Banded killifish

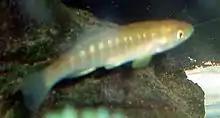
Closeup of a banded killifish to show anatomical features.

The banded killifish has a narrow, elongate bluish-gray or olive-colored body with a darker dorsal surface and white or yellowish underparts extending to the anal fin. Spawning males develop yellow pectoral and pelvic fins, a bright blue patch on the anal fin, and brilliant blue iridescence on the lower portion of the body including the area around the anal fin. There are 12–20 vertical bands along the sides. In females the bands usually appear as thin and distinct black bands that often do not span the full width of the body. In males, the bands are silvery in color, are less distinct, and are closer together. The number of bands are useful in sexing an individual; male banded killifish have a greater (approximately >9) number of bands anterior to the dorsal fin. Fins rounded, base of first dorsal ray slightly ahead of or directly over first anal ray. Snout is blunt, with small superior mouth and projecting lower jaw. Lateral line is missing; 39–43 scales in the lateral series. There are 10 to 13 dorsal fin rays, 9 to 11 anal fin rays and 6 pelvic fin rays. Max length is total length (TL), average length is TL.